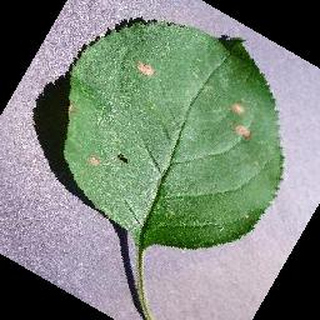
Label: apple_black_rot